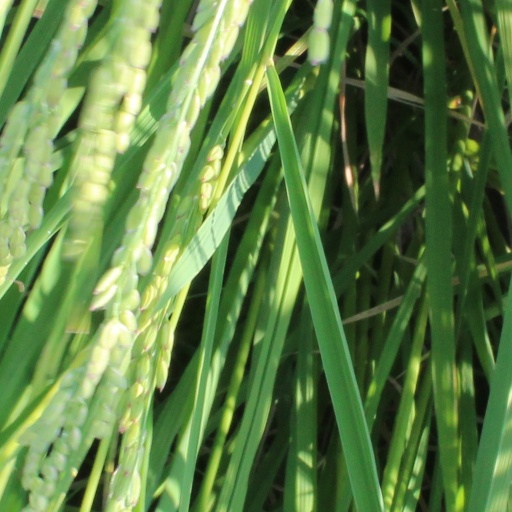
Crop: rice